Battle of Rullion Green

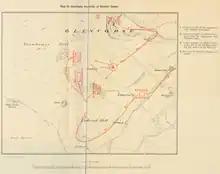
Rullion Green battle map

Drummond's cavalry were driven off, but the main force was only four miles away, too close for the Covenanters to escape. Wallace formed up his troops on the high ground above Glencorse River and waited while Dalyell deployed his men into battle formation. The Covenanter left was attacked on three separate occasions, each of which was repulsed, with a fourth attempt taking place in the late afternoon. At this point, a small body of Covenanter cavalry moved across the battlefield to relieve the pressure on their left, exposing their right.